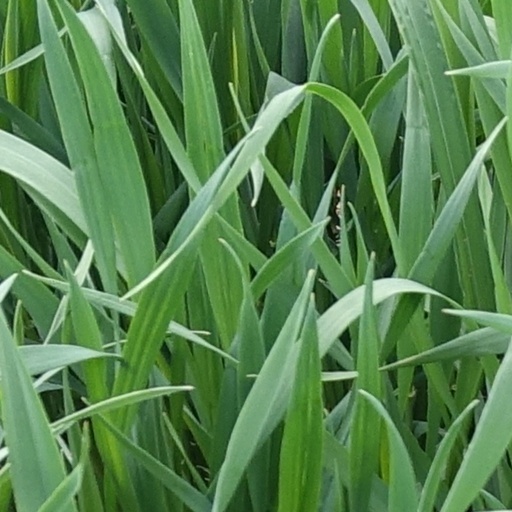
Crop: wheat